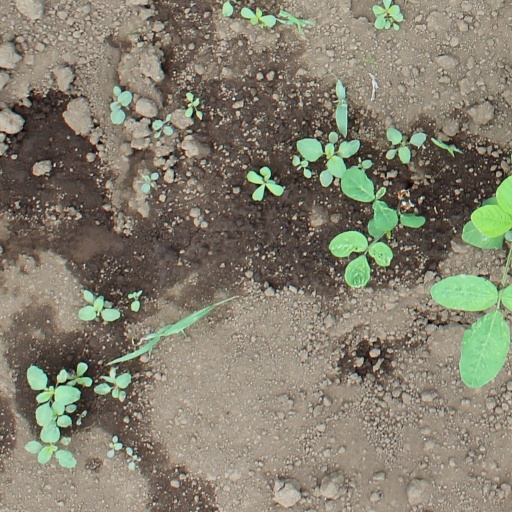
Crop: soybean